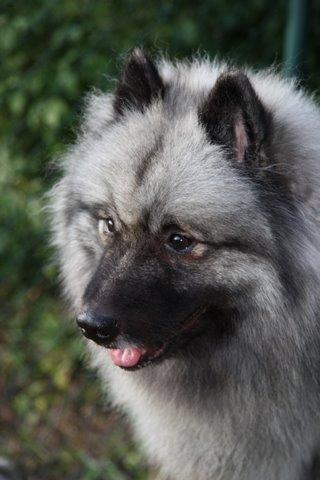
Breed: keeshond